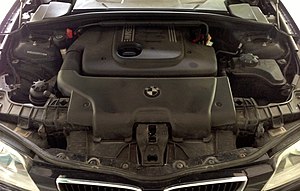
BMW M47
BMW M47.
BMW M47 er en dieselmotor bygget af BMW mellem 1998 og 2007.